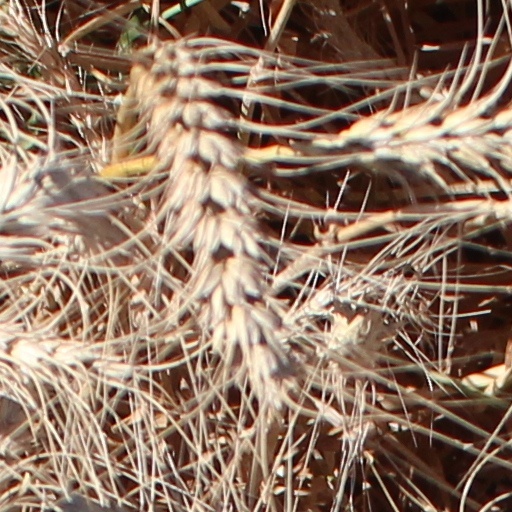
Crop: wheat